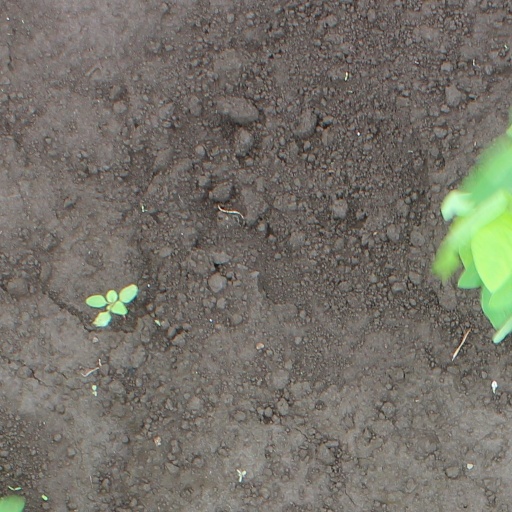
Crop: soybean